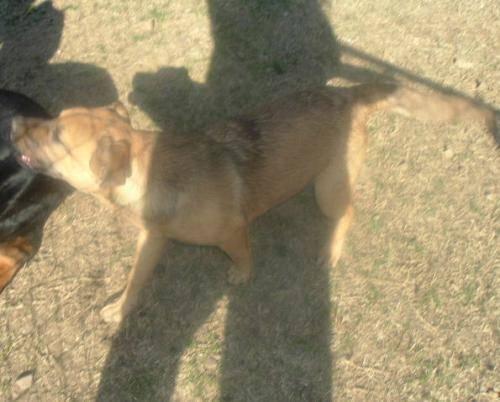
dog